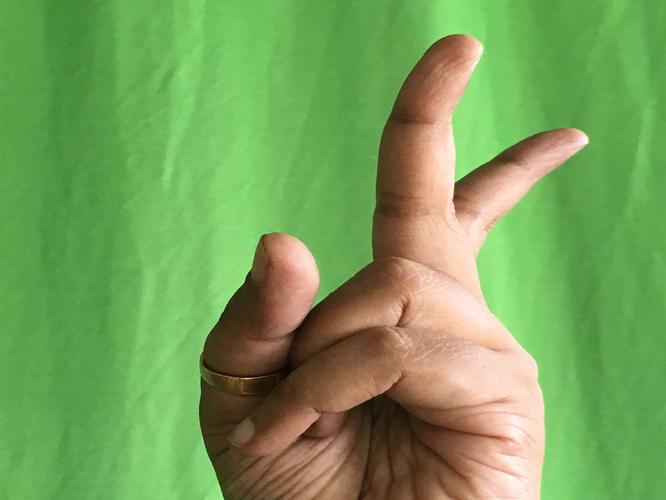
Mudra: Katrimukha
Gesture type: single_hand